Carlton Colville

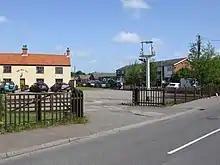
Bell Inn in Carlton Colville. Image author: Ian Robertson

Carlton Colville Primary School is the main primary school serving the surrounding area. The school was previously a lower school located on Church Lane, but due to a schools reorganisation by Suffolk County Council it was extended to a primary school and relocated to the site of the former Gisleham Middle School in September 2011 on Gisleham Road. Beccles Free School temporarily occupied the former site of Carlton Colville Primary School from September 2012, but relocated to Beccles in September 2014.